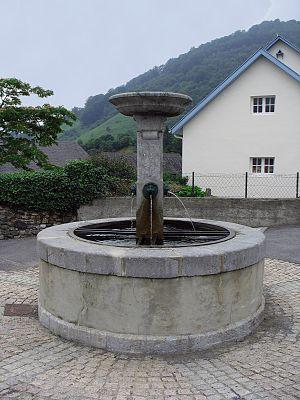
Larrau est une commune française, située dans le département des Pyrénées-Atlantiques en région Nouvelle-Aquitaine.